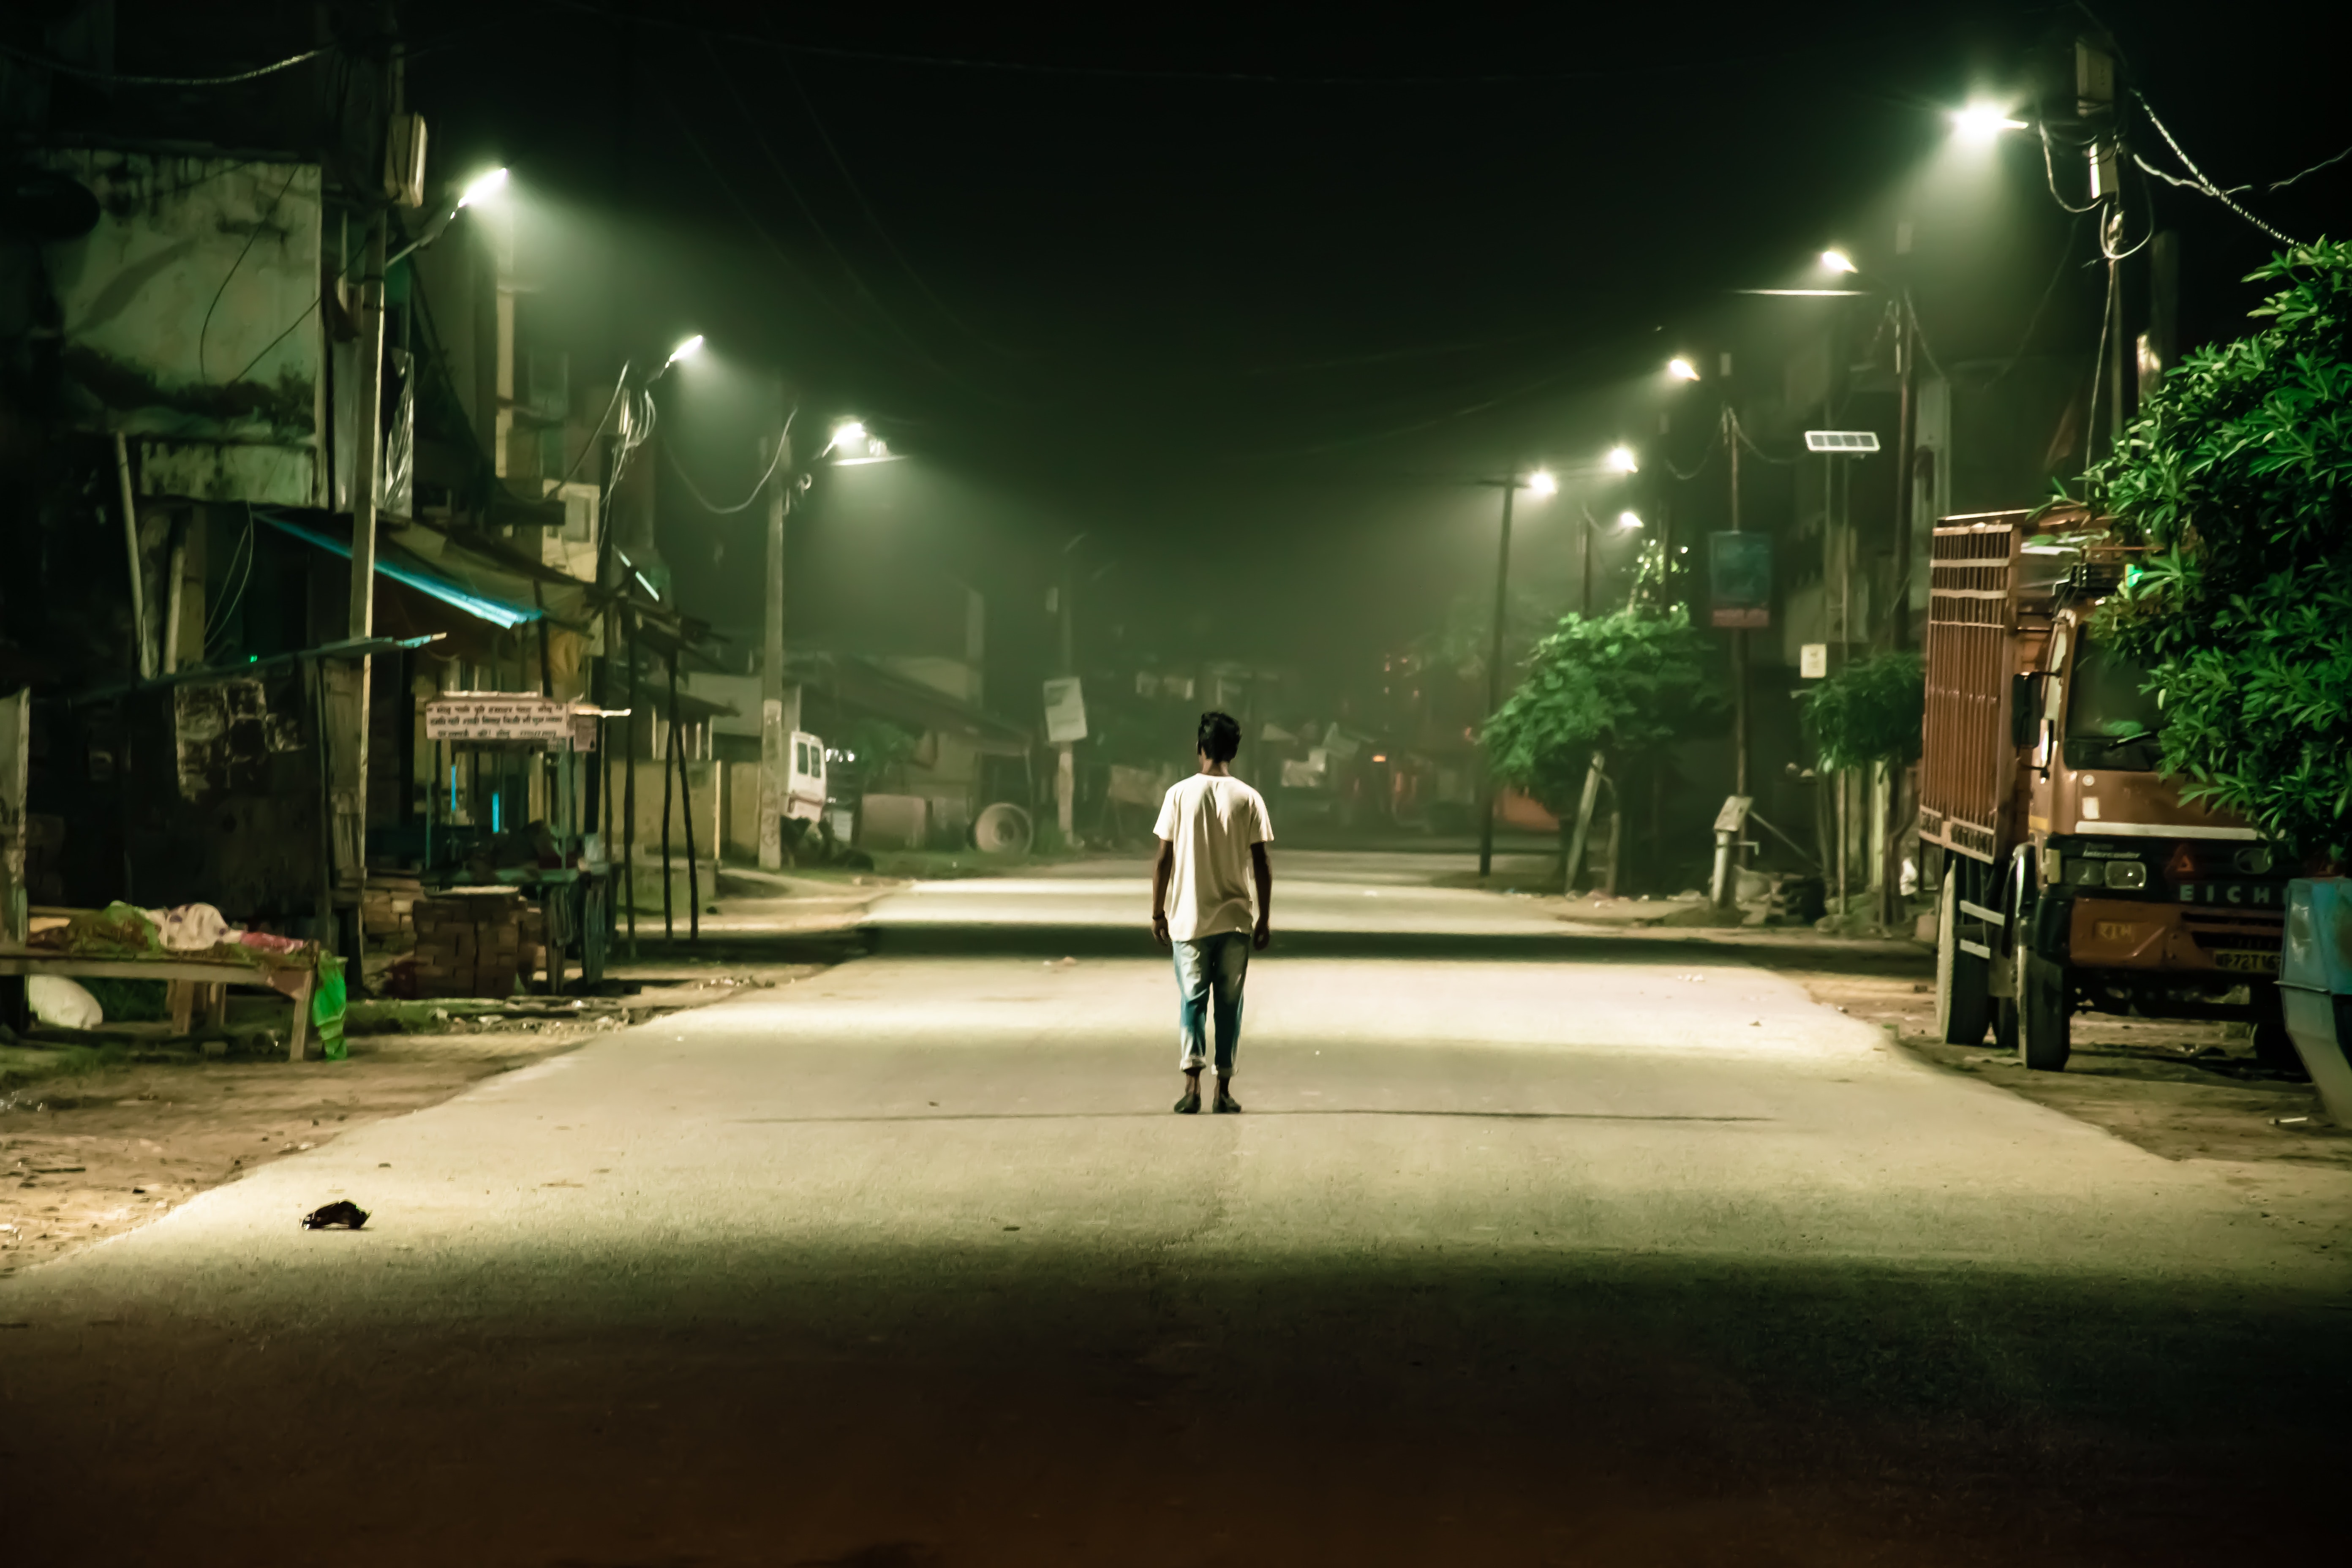
green, street light, light, lighting, night, sky, light fixture, tree, photography, scene, darkness, street, midnight, road, pedestrian